Evan Jenkins (politician)

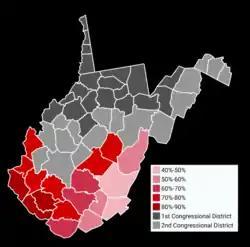
Map showing the results of the 2016 election in West Virginia's third congressional district by county

Jenkins defeated Democratic candidate Matt Detch in the November 2016 general election with 67.9% of the vote.